De Sitter (crater)

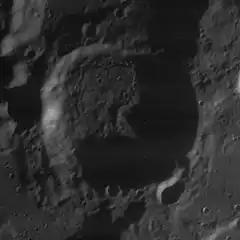
Lunar Orbiter 4 image

De Sitter is a lunar impact crater that is located near the northern limb of the Moon, to the north of the Baillaud–Euctemon crater pair. Due to its location, this crater appears very foreshortened when viewed from the Earth, limiting the detail that can be viewed. The crater also receives sunlight at a low angle, when it is on the sunlit side.